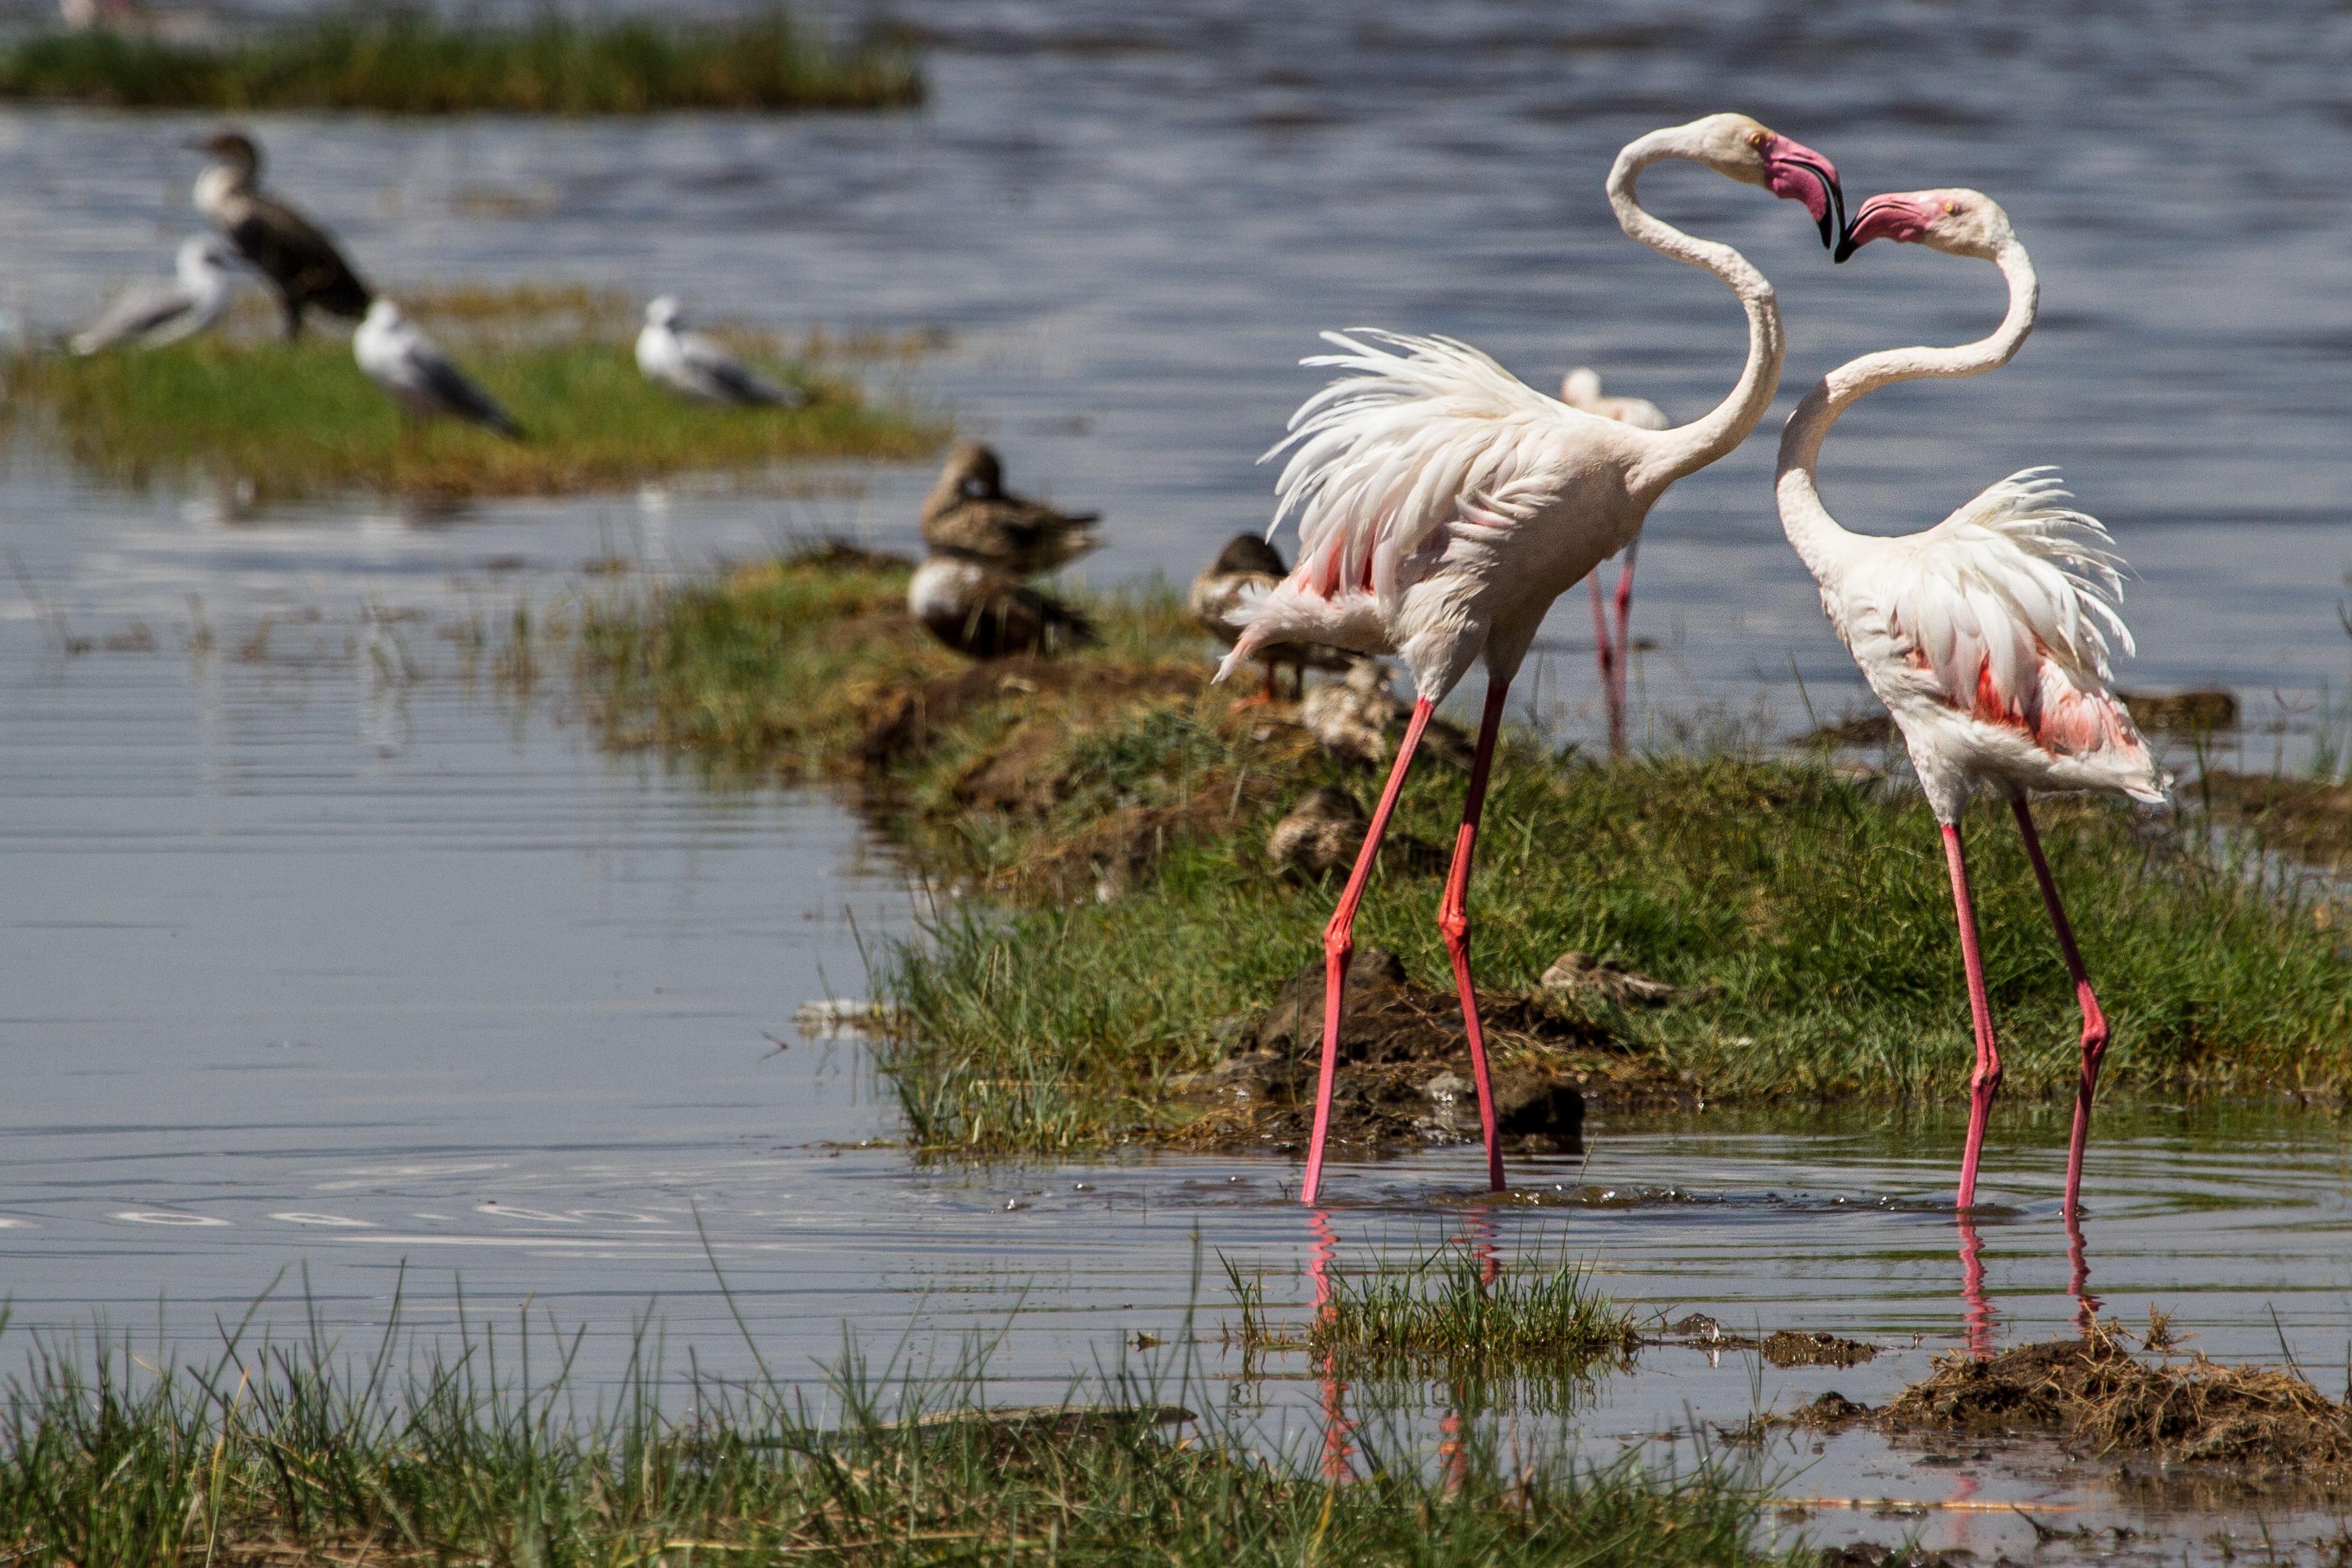
nature, bird, animal, wildlife, africa, pink, national park, fauna, birds, flamingo, phoenicopteridae, neck, head, wetland, vertebrate, bill, water bird, animal world, safari, flamingos, kenya, pink flamingo, group of animals, drainage bill, lake nakuru